Dominique Gauzin-Müller

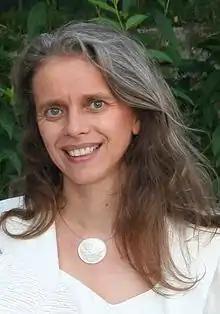
Dominique Gauzin-Müller

Dominique Gauzin-Müller (born 1960) is a French architect and architectural critic, focusing on wood and sustainability in architecture and urbanism. She is the author of several books on these subjects, which have been translated into several languages. She wrote "Construire avec le Bois" (1999), "L'architecture écologique" (2001), "25 maisons en bois" (2003) and "25 maisons écologique" (2005).